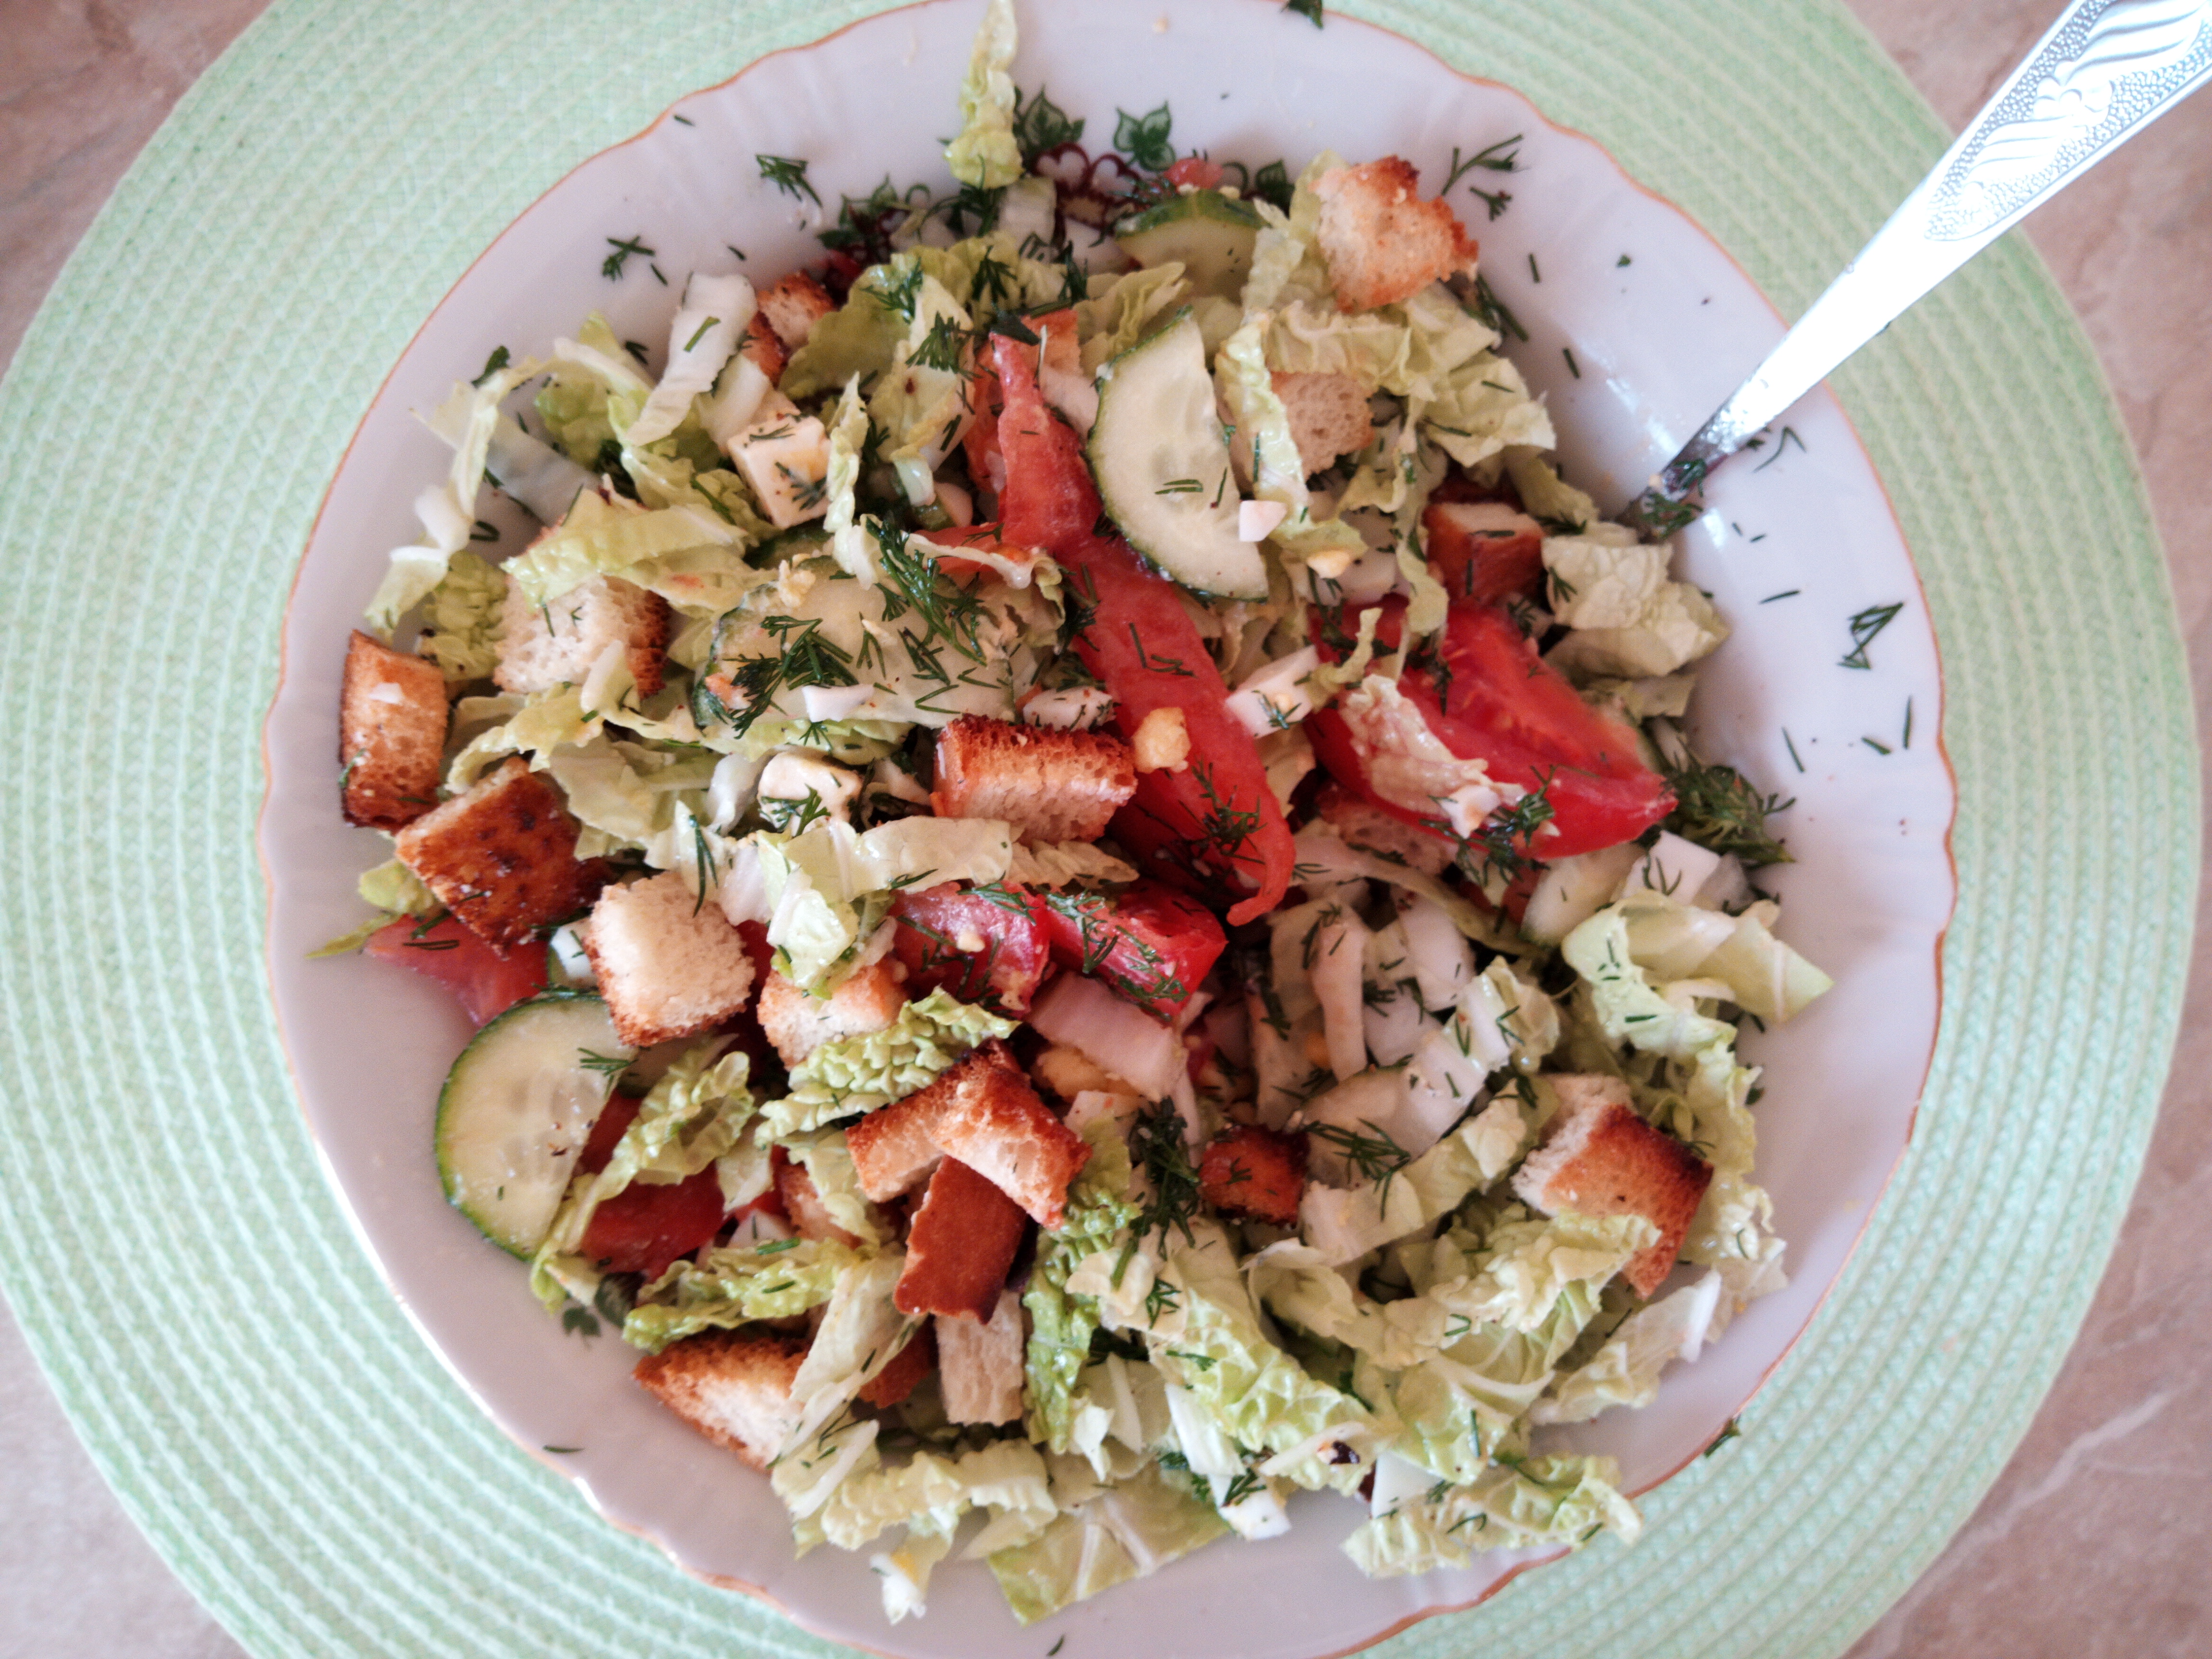
food, dish, cuisine, ingredient, salad, pasta salad, produce, fattoush, vegetarian food, staple food, vegetable, recipe, cruciferous vegetables, panzanella, meat, leaf vegetable, stuffing, italian food